Joe Foss

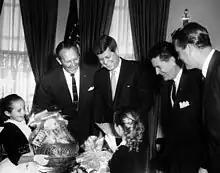
Easter Seal Twins, Paula and Patricia Webber (Sumter, South Carolina); National Easter Seal Chairman Art Linkletter; President John F. Kennedy; President of the National Society for Crippled Children and Adults, Joseph Foss; Governor of South Carolina Ernest Hollings. Oval Office, White House, Washington, D.C. in 1961.

Foss, who had a daughter with cerebral palsy, served as President of the National Society of Crippled Children and Adults. Foss's other charities included the Easter Seals campaign, Campus Crusade for Christ, and an Arizona program for disadvantaged youths.